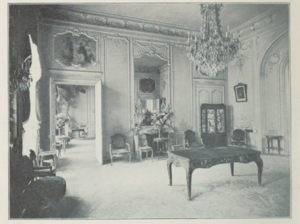
Gustave Beer est le fondateur d'une maison de couture à Paris en 1886, devenue la maison Beer, et disparue en 1932 après une série de fusion-acquisition.